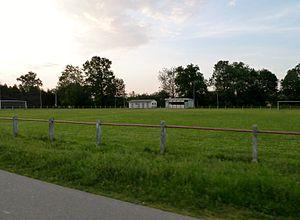
Terrain de football de Sendets (Pyrénées-Atlantiques)
Sendets est une commune française située dans le département des Pyrénées-Atlantiques, en région Nouvelle-Aquitaine.